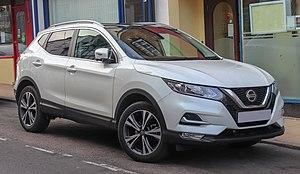
La Nissan Qashqai est un SUV compact produit par le constructeur automobile japonais Nissan. Son nom trouve ses origines dans le mot Kachkaïs: Qashqā'i en persan.